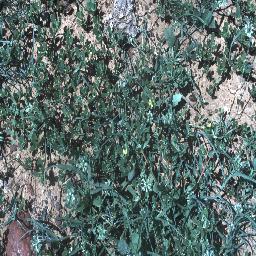
Label: negative